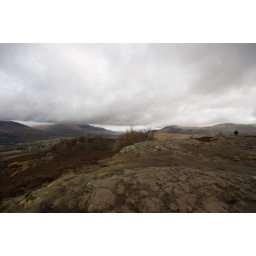
The clouds are like a lid over the valley.